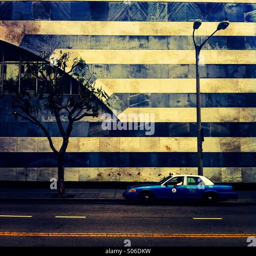
taxi cab on the street